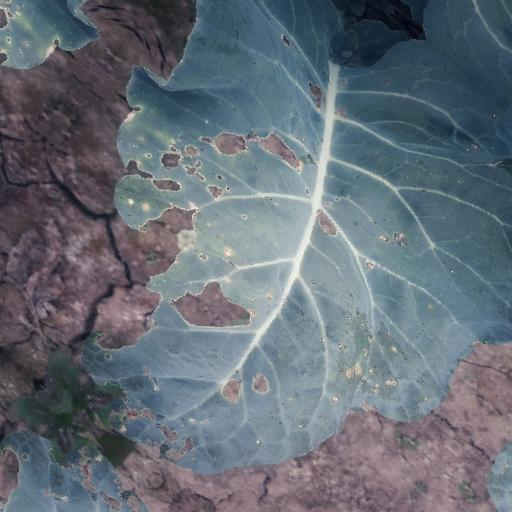
Label: Black Rot